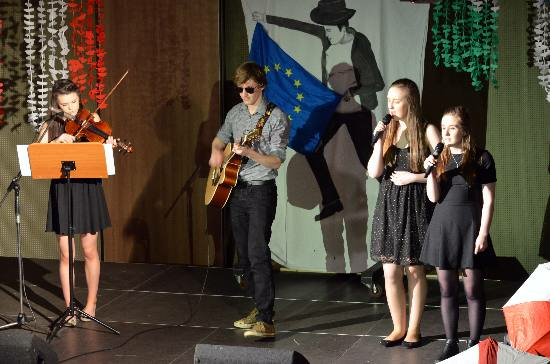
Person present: Yes